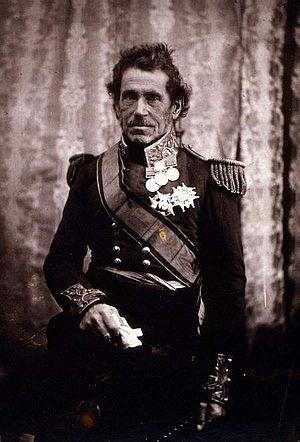
L'histoire de Saint-Sébastien commence avec sa fondation en 1180, ou 1181, au pied du mont Urgull entre la baie de La Concha et l'embouchure de la rivière Urumea. Toutefois, l'endroit était habité auparavant, et les vestiges trouvés à Ametzagaina témoignent de la présence humaine dans les environs depuis 25.000 ans.
George de Lacy Evans, né en 1787 à Moig, comté de Limerick en Irlande, mort le 9 janvier 1870 à Londres, est un député et général britannique qui traversa quatre conflits du XIXᵉ siècle et de nombreuses batailles.